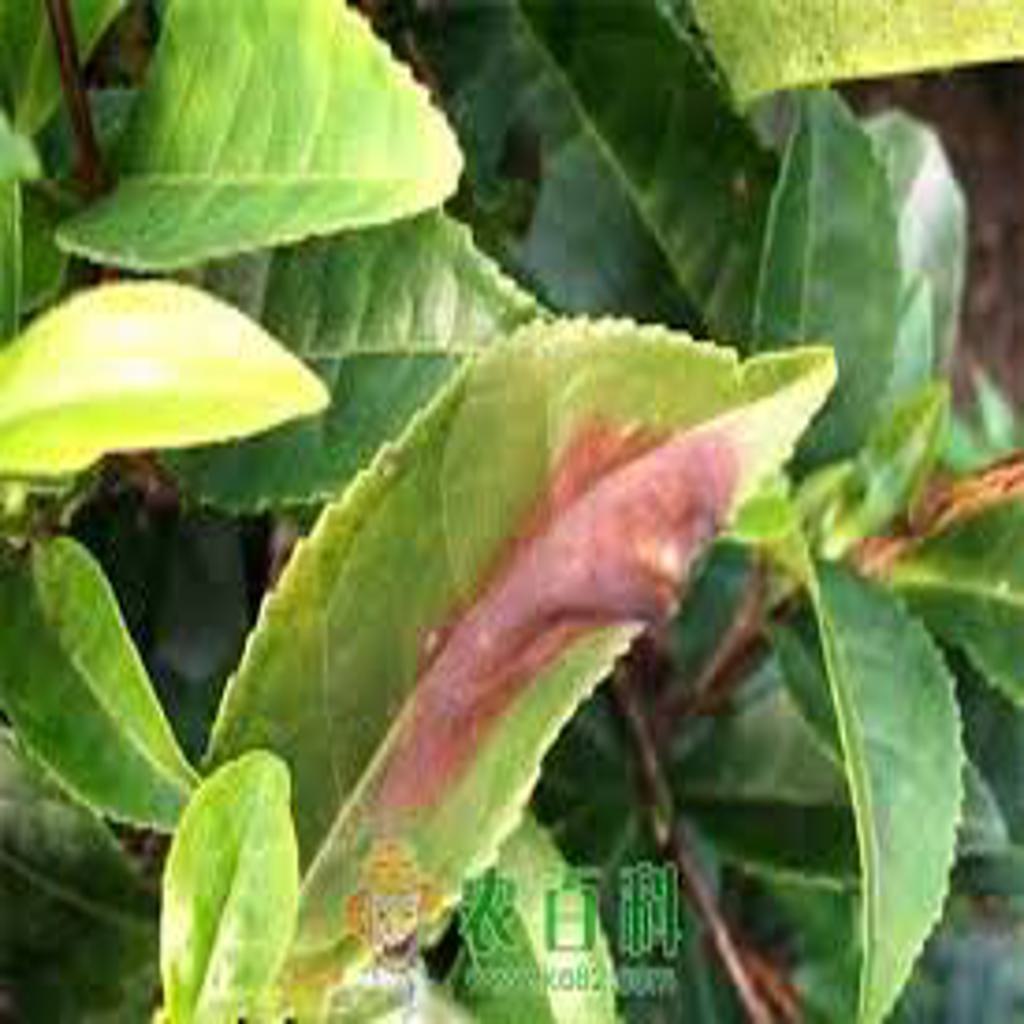
Label: Tea red leaf spot